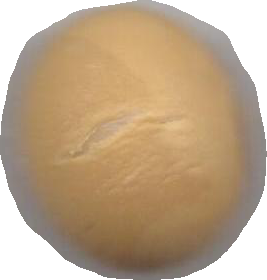
Variety: Dega